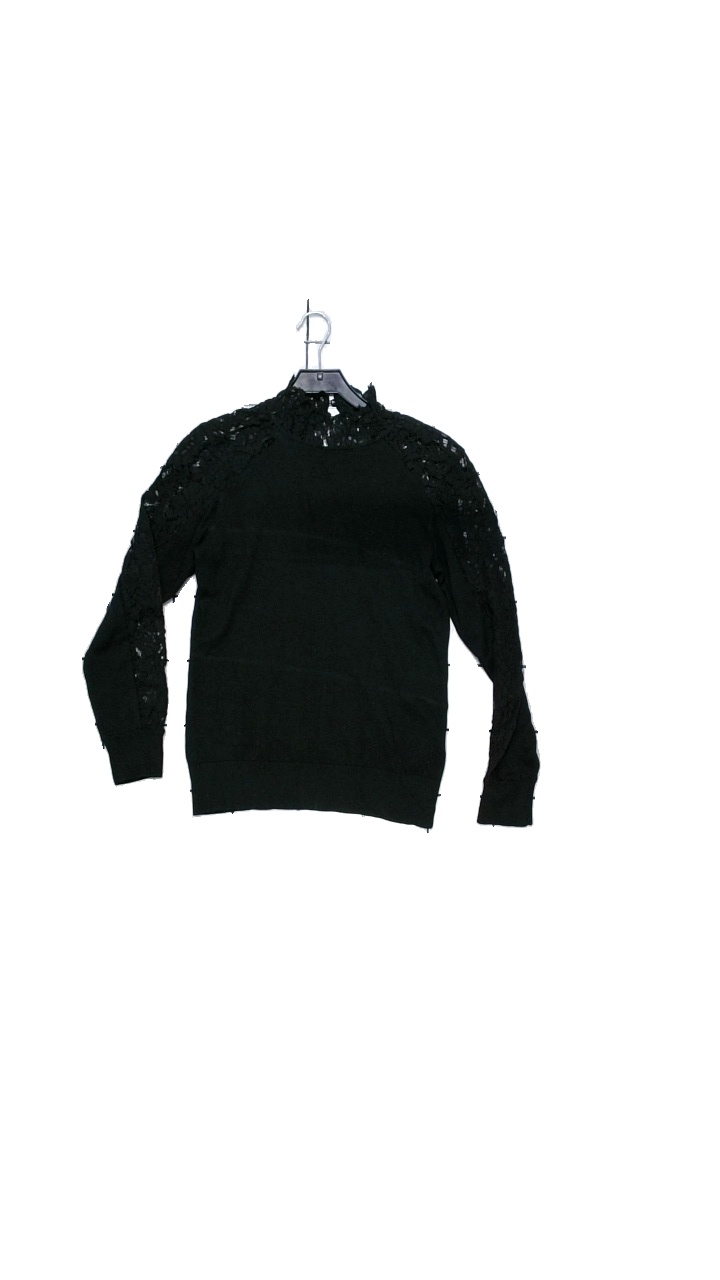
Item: Sweater (Ladies)
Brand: Tiger Of Sweden
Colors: Black
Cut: Regular, Turtle neck
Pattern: Lace
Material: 40% lyocell, 24% viscose, 20% polyamide, 16% silk
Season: Spring
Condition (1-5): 5
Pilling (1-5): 3
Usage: Reuse
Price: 150-250